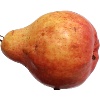
Label: Pear Red 1